Richard Cox (bishop)

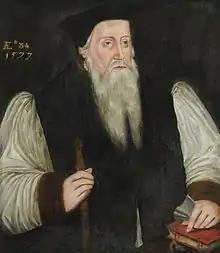

Richard Cox (c. 1500 – 22 July 1581) was an English clergyman, who was Dean of Westminster and Bishop of Ely.